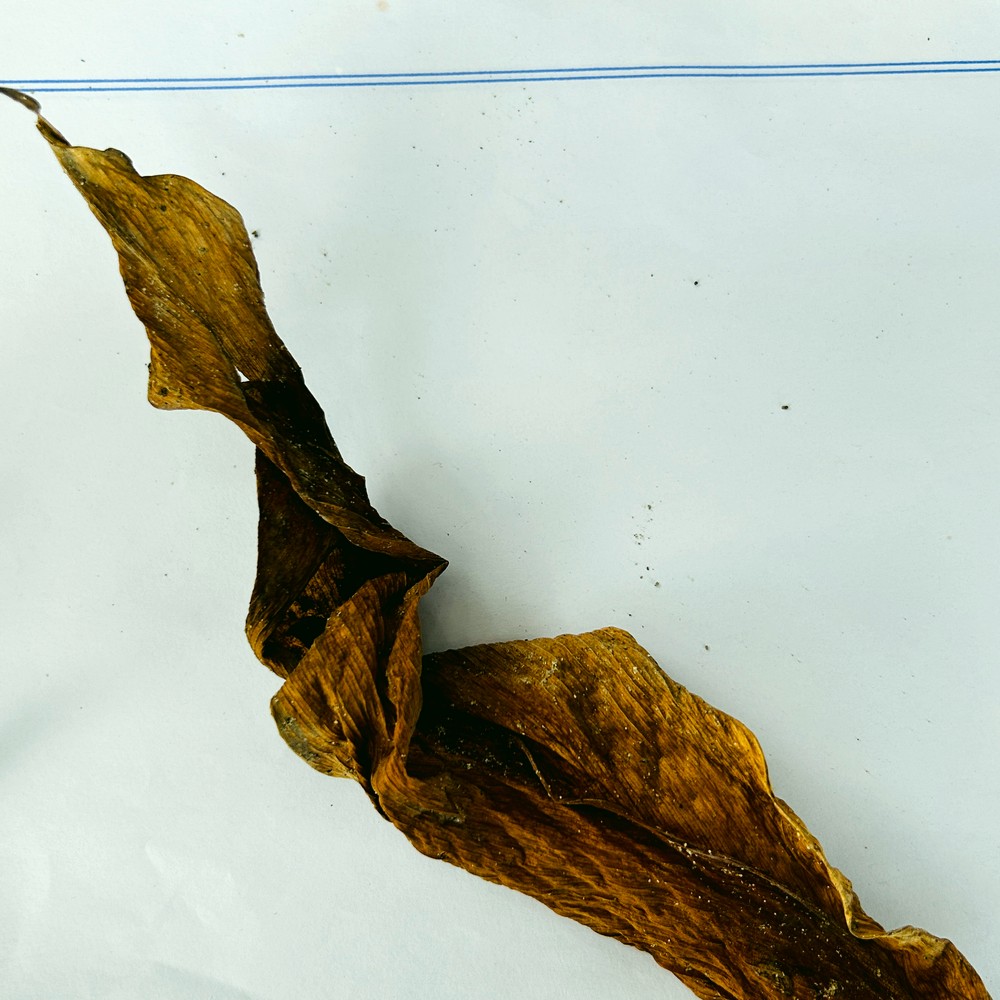
Label: Dry Leaf